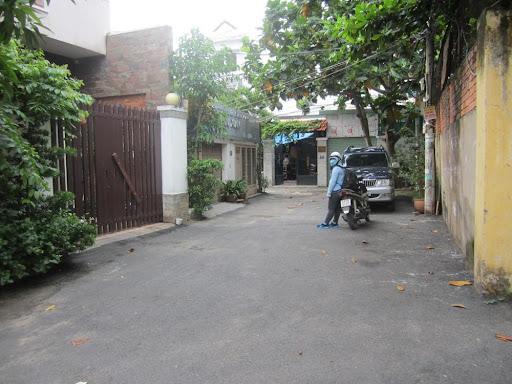
có một người đang ngồi ở trên một chiếc xe máy